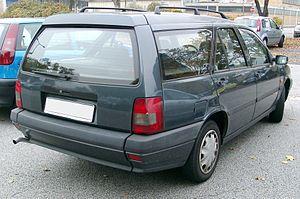
La Fiat Tempra fut la berline de milieu de gamme du constructeur automobile Fiat durant la première moitié des années 1990.